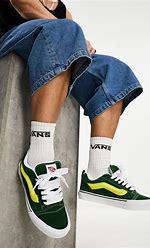
Brand: Vans
Model: KNU Skool